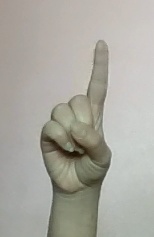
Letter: bb